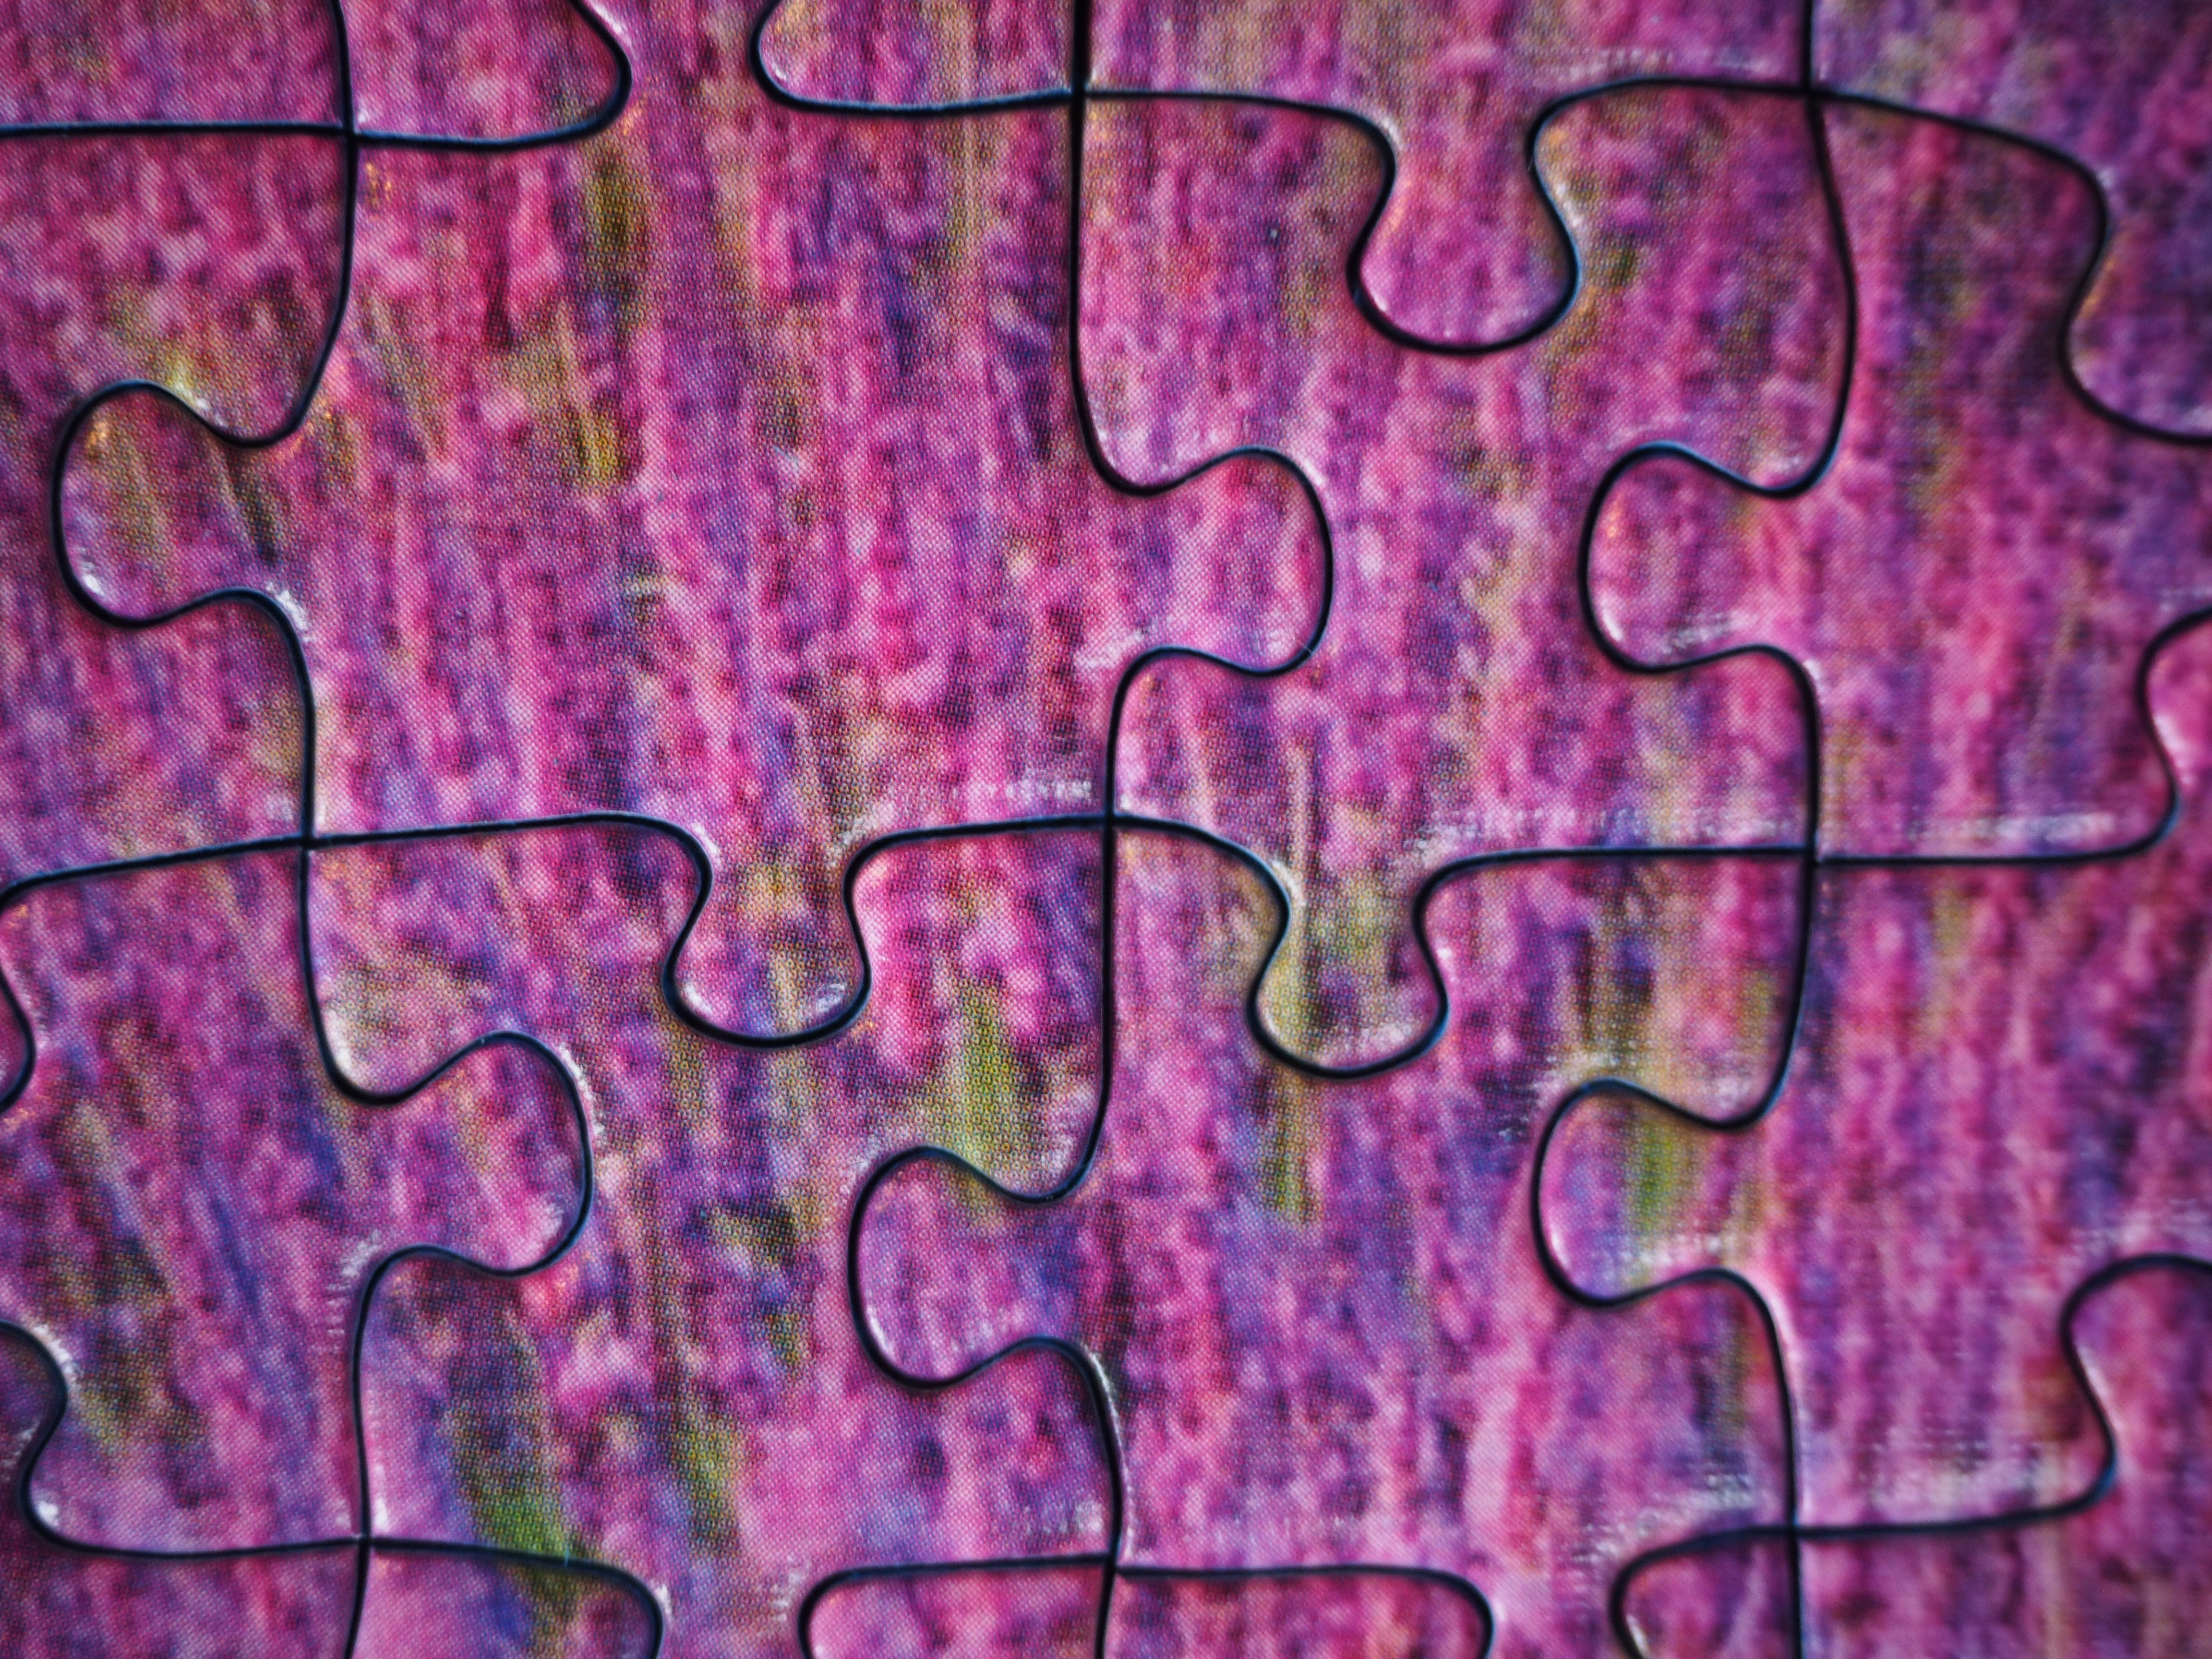
play, texture, number, wall, pattern, soil, items, graffiti, font, art, design, text, different, organ, teeth, puzzle, patience, connected, share, form, memory cards covered with, put together, finish, completed, pieces of the puzzle, piecing together, pastime, solved